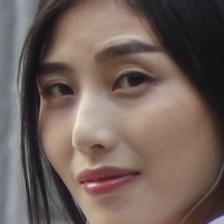
Label: faces